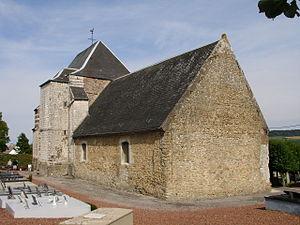
Église de Surques
Surques est une commune française située dans le département du Pas-de-Calais en région Hauts-de-France.